Jeff Teague

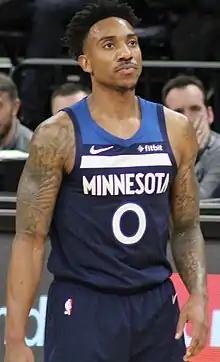
Teague with the Minnesota Timberwolves in 2019

Jeffrey Demarco Teague (born June 10, 1988) is an American former professional basketball player, who is the head coach for Pike High School in Indianapolis, Indiana. He played in the National Basketball Association (NBA) for five teams between 2009 and 2021, including seven seasons with the Atlanta Hawks. Since retiring in 2021, he has worked as regional scout for the Hawks. Teague played college basketball for the Wake Forest Demon Deacons before being selected 19th overall in the 2009 NBA draft by the Hawks. He made an appearance as an NBA All-Star in 2015 and won a NBA championship in 2021 with the Milwaukee Bucks.